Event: Nepal Earthquake
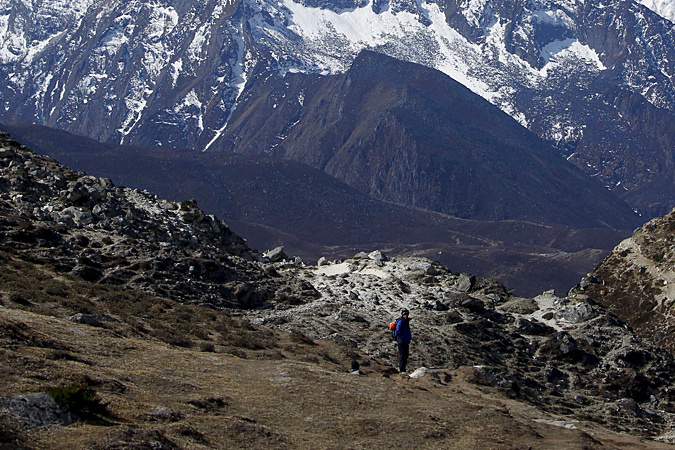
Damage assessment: no_damage